Louise Nimb

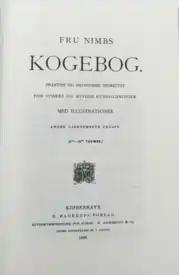
Mrs. Nimb's Cookbook (1896 edition)

"Fru Nimb's Kogebog" (Mrs. Nimb's Cookbook), which was published in 1888, presented to the Danish public international, French-style cuisine for the first time in the Danish language. It included the classical repertoire of French dishes as well as German, English and Danish meals. The target group was the ladies of the private homes, as well as their cooks, who were given a handbook that enabled them to prepare large and small dinners. The cookbook was for dinner parties, but could also be used for everyday meals. In 1896, Nimb published a book on the use of vegetables for vegetarian dinners and also a book on jam making. In 1894, she published "Karen", a didactic novel. Karen is young when she leaves school. She has to go out to serve as a maid, but she has never learned how to perform domestic chores. The novel aims to provide this knowledge. The book was named after the maid, Karen Jensen, from Nimb's childhood home. In 1899, she published a menu dictionary in French, English, German and Danish and the following year a small book with recipes for tomatoes, the first in Denmark. She often sought advice from the leading researchers of the time. Thus, she collaborated with a horticultural theorist about the jam book and with a doctor about "Cookbook and Menus for Diabetic Patients", published in 1900. Nimb, herself, had diabetes.